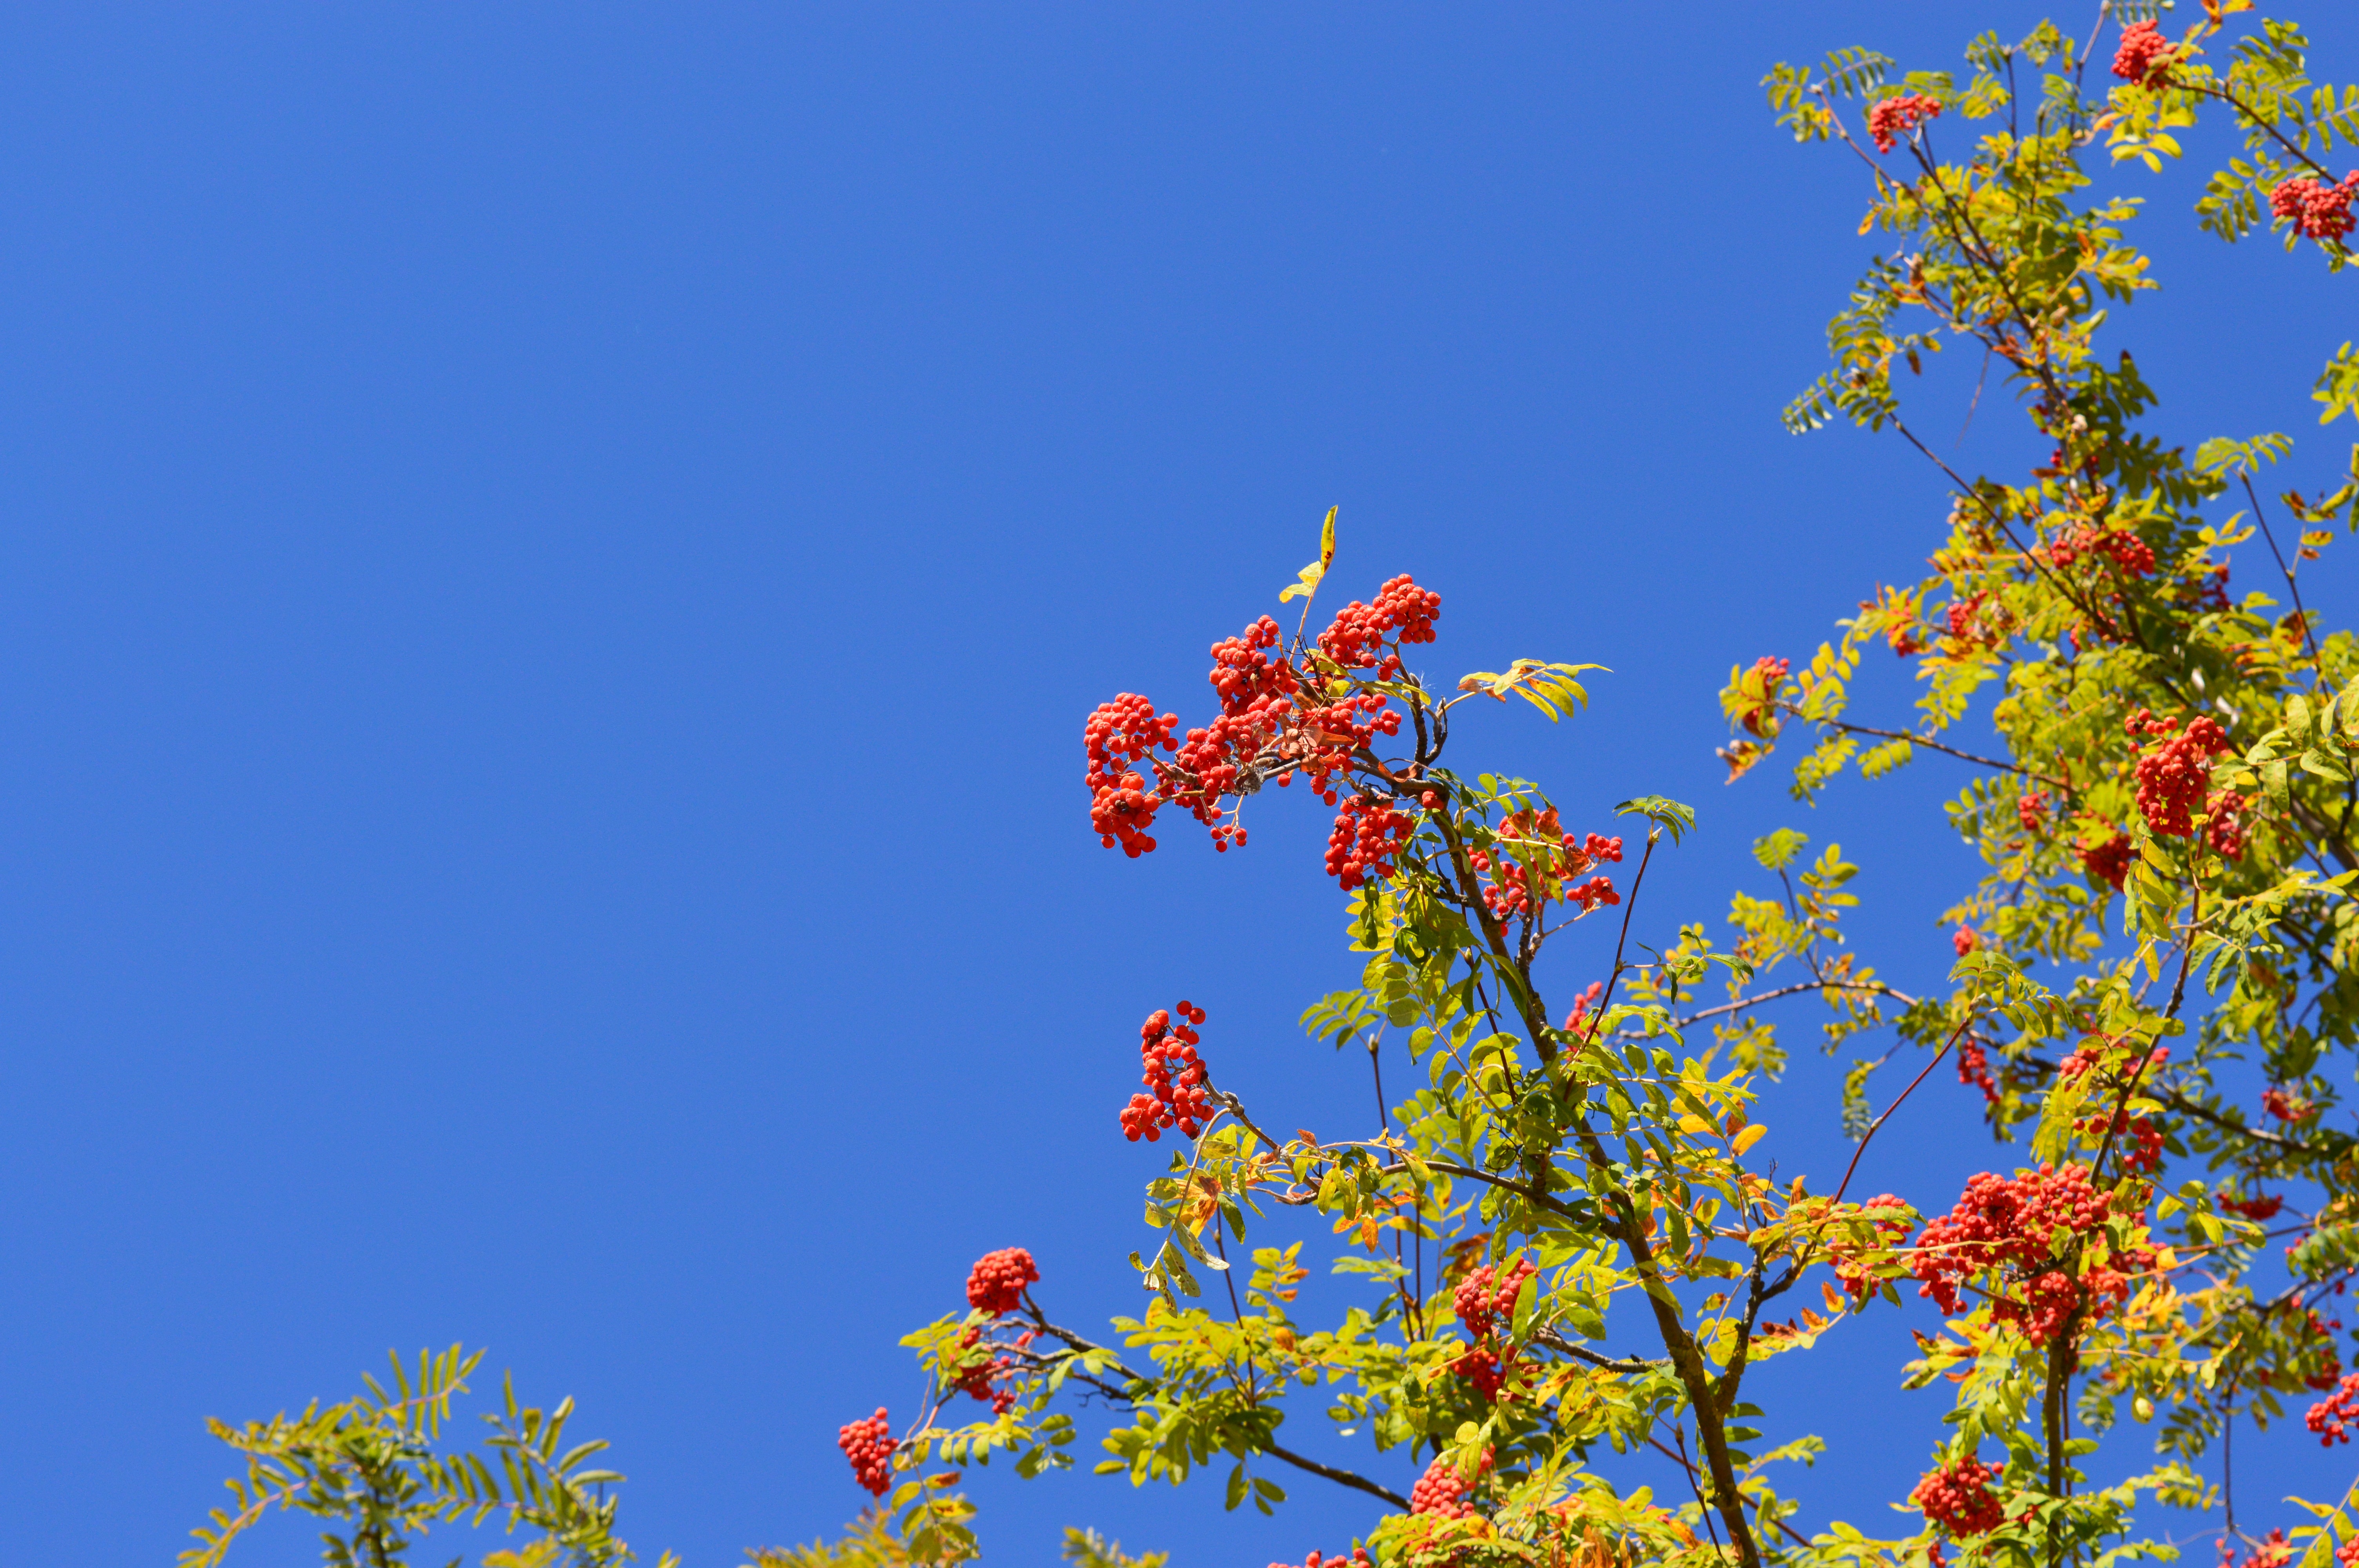
tree, nature, branch, blossom, plant, sky, fruit, berry, leaf, flower, summer, green, red, autumn, fresh, flora, wildflower, leaves, bright, rowan, ecosystem, greens, green leaves, flowering plant, in the summer time, summer day, land plant